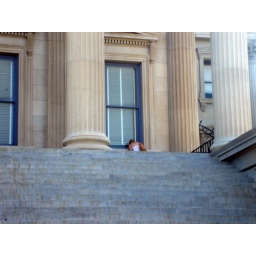
looking in the window at some coffee mugs on a guy's desk